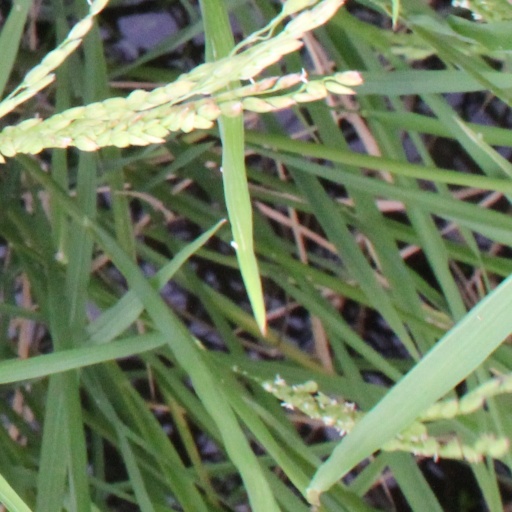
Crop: rice